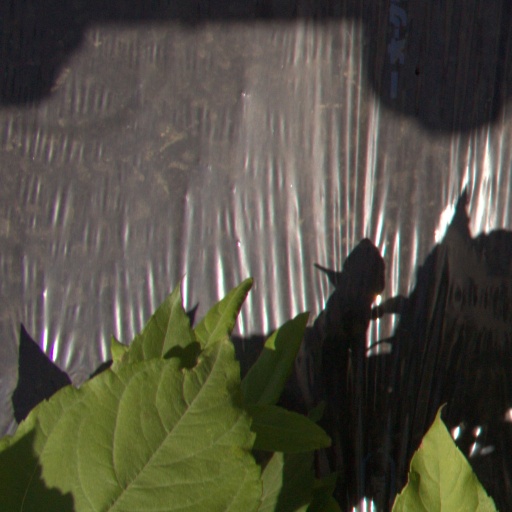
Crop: Jerusalem artichoke